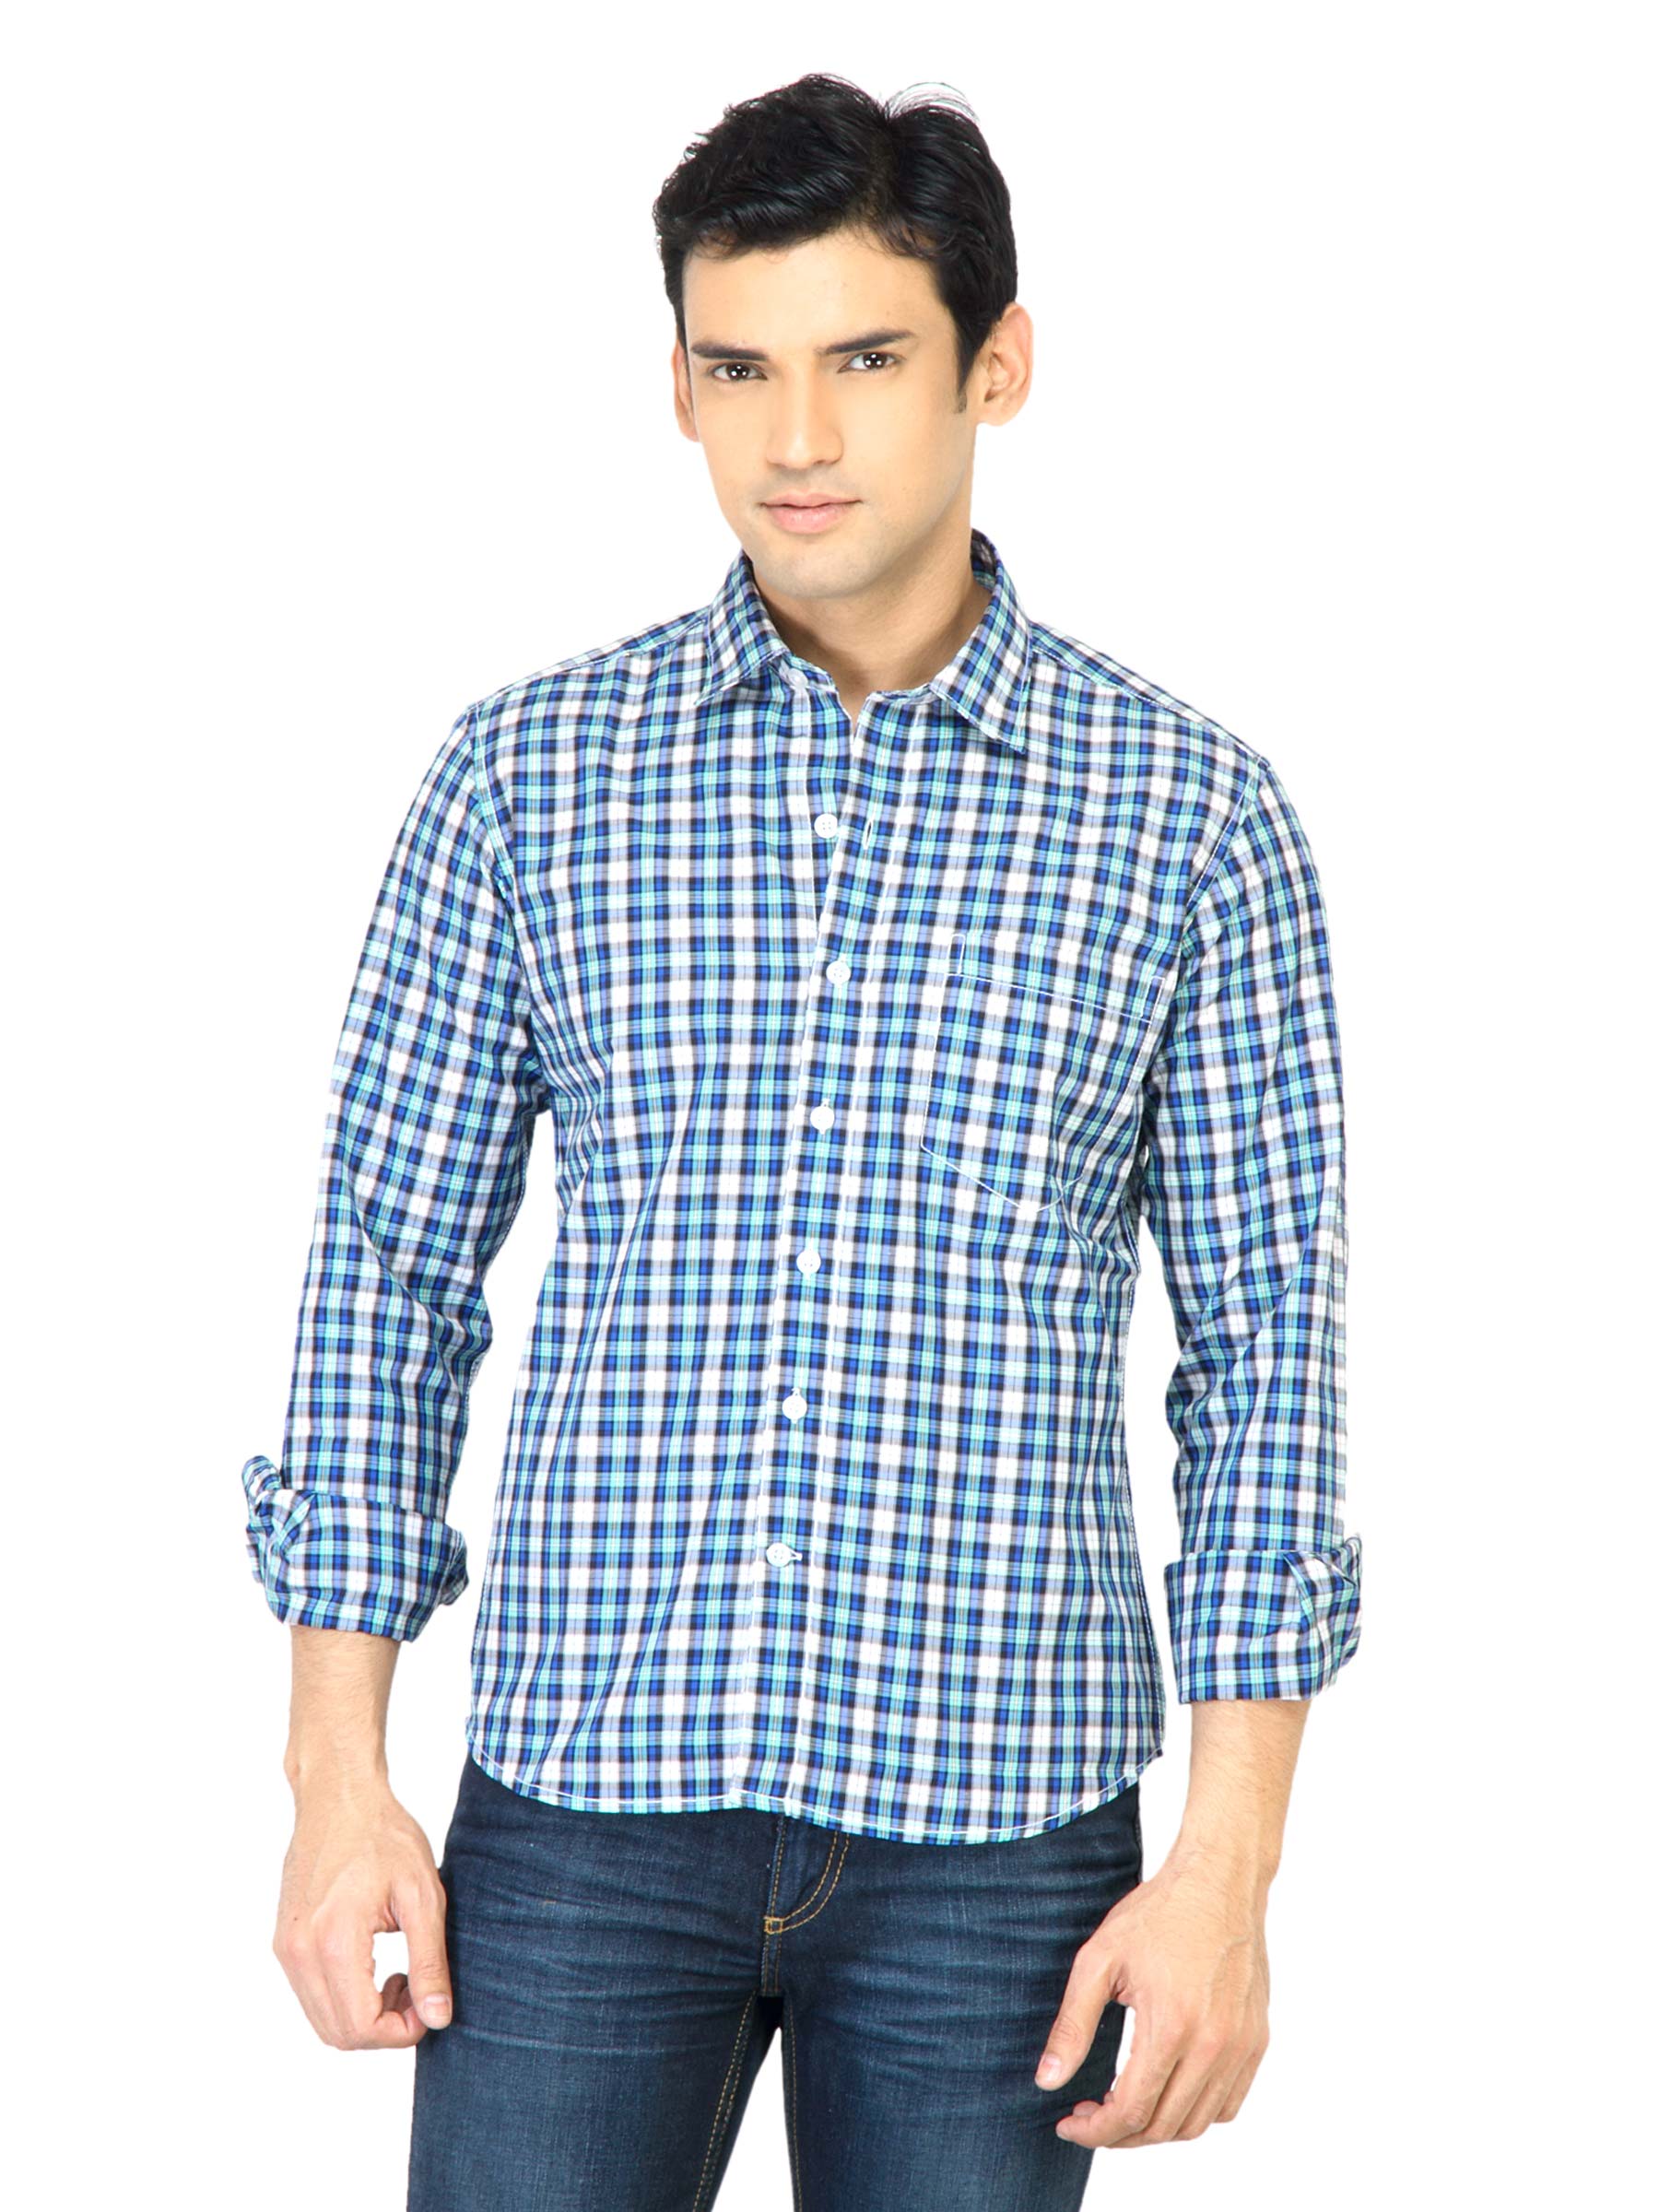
John Players Men Check Blue Shirt
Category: Apparel / Topwear / Shirts
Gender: Men
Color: Blue
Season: Fall 2011
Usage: Casual